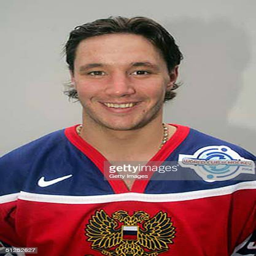
ice hockey left winger poses for a portrait